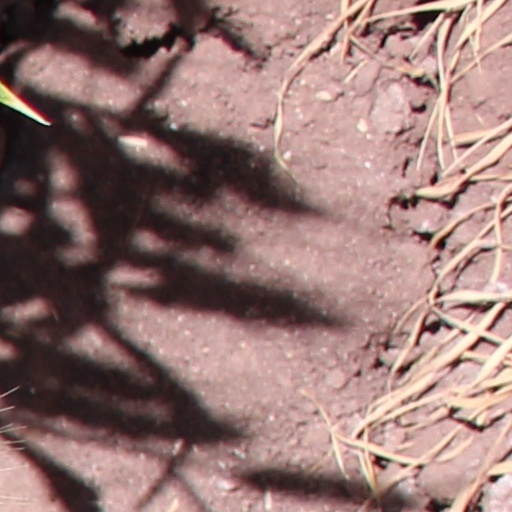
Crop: wheat